Mauryan polish

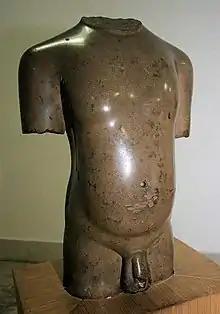
The Lohanipur torso, possibly a Jain Tirthankara, 3rd century BCE, discovered in Lohanipur, now in Patna Museum.

All known Mauryan pillars have the characteristic mirror-like polish, although most were left unpolished over the surface of the bottom part meant to be buried in the ground.